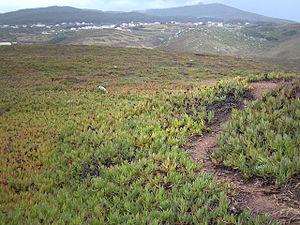
Carpobrotus edulis est une espèce de plante grasse de la famille des Aizoaceae. En français, elle est appelée Croc de sorcière, Griffe de sorcière, Doigt de sorcière, Doigt de fée, Ficoïde comestible ou Figuier des Hottentots. Son fruit est comestible.